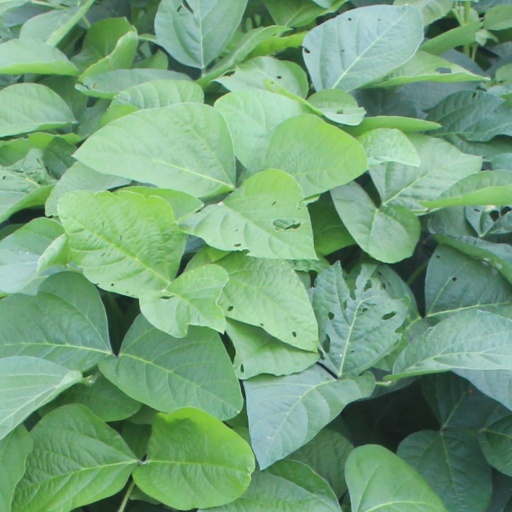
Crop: soybean